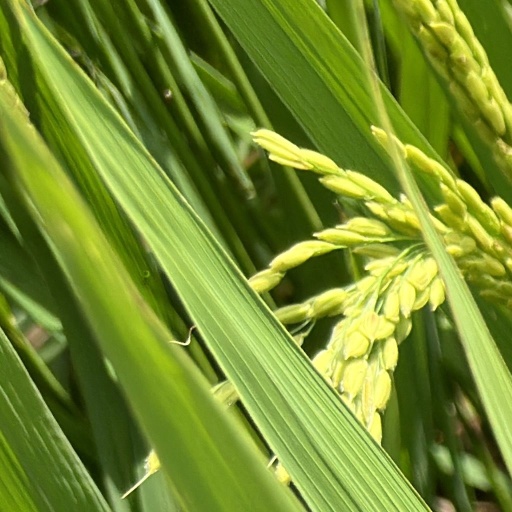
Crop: rice